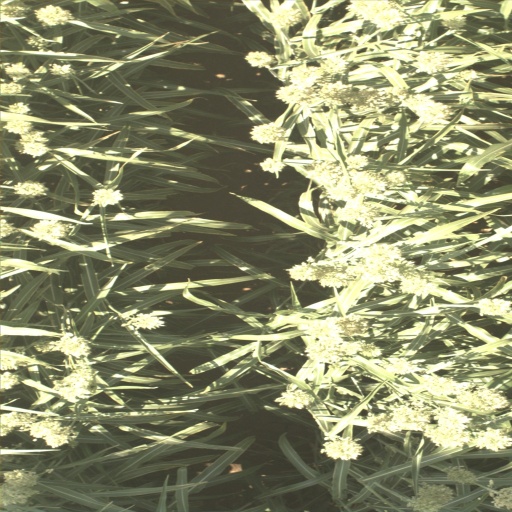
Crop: sorghum